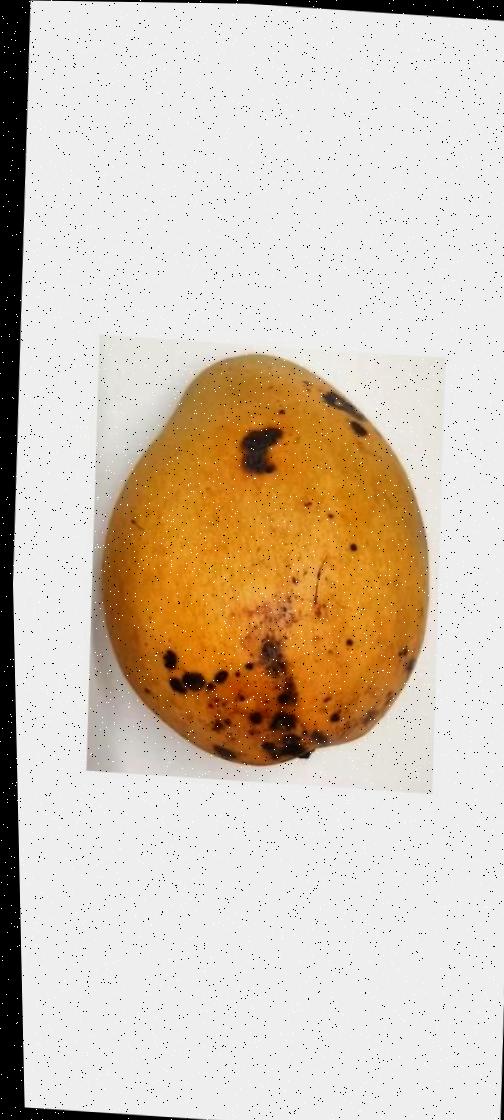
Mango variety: Bari-11